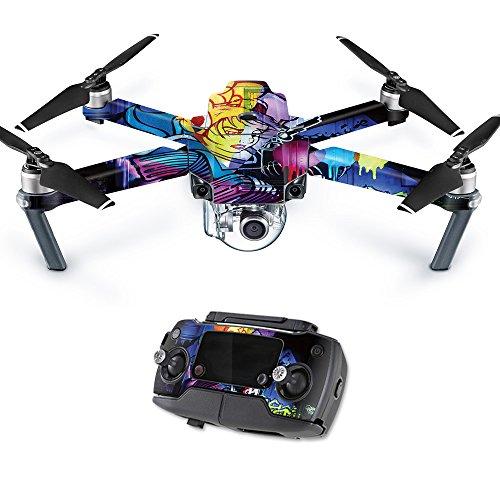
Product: MightySkins Skin Compatible With DJI Mavic Pro Quadcopter Drone - Midnight Mischief | Protective, Durable, and Unique Vinyl Decal wrap cover | Easy To Apply, Remove | Made in the USA
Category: Toys & Games | Hobbies | Remote & App Controlled Vehicles & Parts | Remote & App Controlled Vehicles
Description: SET THE TREND: Show off your unique style with MightySkins for your DJI Mavic Pro Quadcopter Drone Don’t like the Midnight Mischief skin We have hundreds of designs to choose from, so your Mavic Pro Quadcopter Drone will be as unique as you are.
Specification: ProductDimensions:8x0.1x10inches|ItemWeight:0.16ounces|ShippingWeight:0.96ounces|ASIN:B07DTJ4XW2|Itemmodelnumber:DJMAVPRO-MidnightMischief